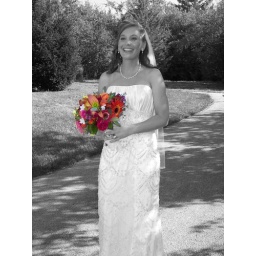
The bride in black in white with her pretty flowers